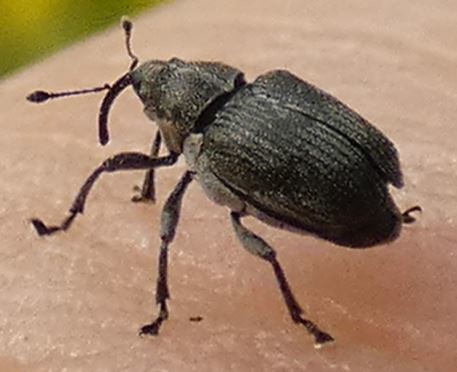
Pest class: Cabbage_seedpod_weevil